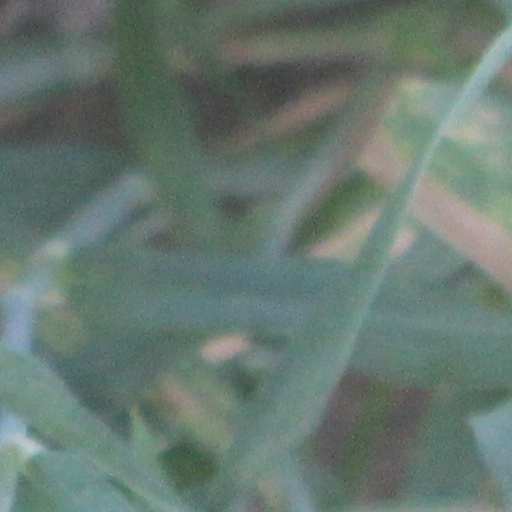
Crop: wheat